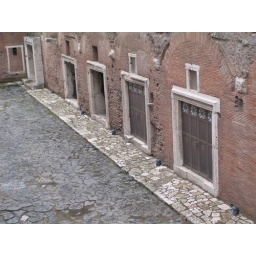
Trajan's market from the (modern) street above